Draper Poultrymen and Egg Producers' Plant

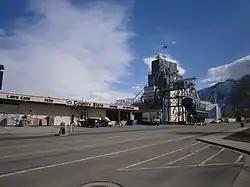

The Draper Poultrymen and Egg Producers' Plant, located at 1071 East Pioneer Road in Draper, Utah, United States, is important in the history of Draper. Also known as the Draper Poultrymen Inc., as Draper Egg Producers Association, and as Intermountain Farmers Association, it was listed on the National Register of Historic Places in 2004.